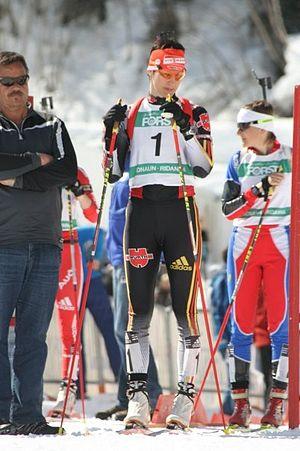
Sabrina Buchholz, née le 5 mars 1980 à Schmalkalden, est une biathlète allemande, championne du monde de relais mixte en 2008.